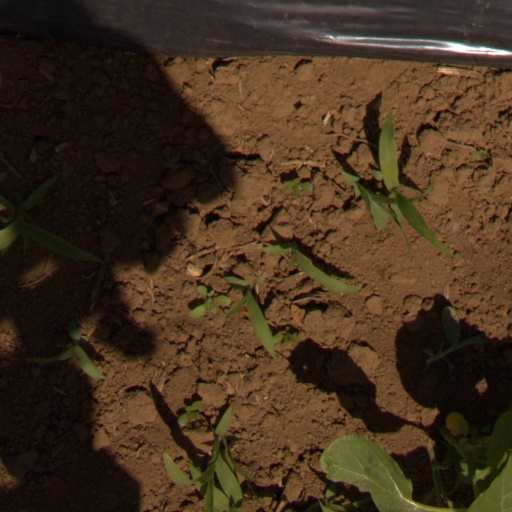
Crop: Jerusalem artichoke